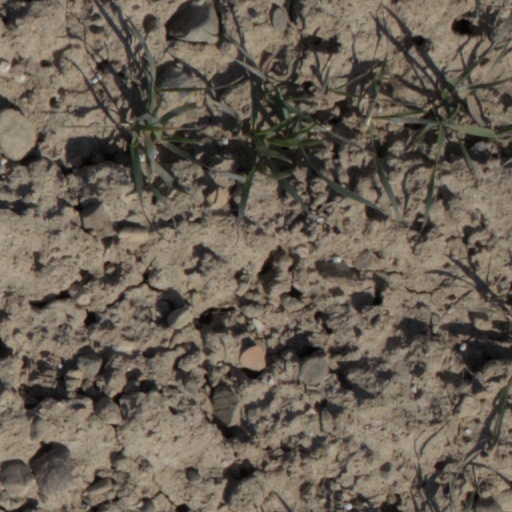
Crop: wheat